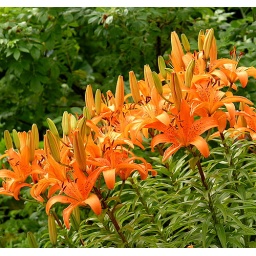
Found these in a flower bed along the old boardwalk.